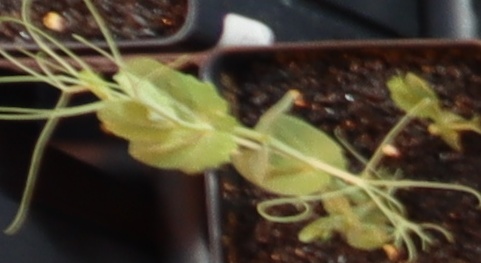
Label: Field Pea